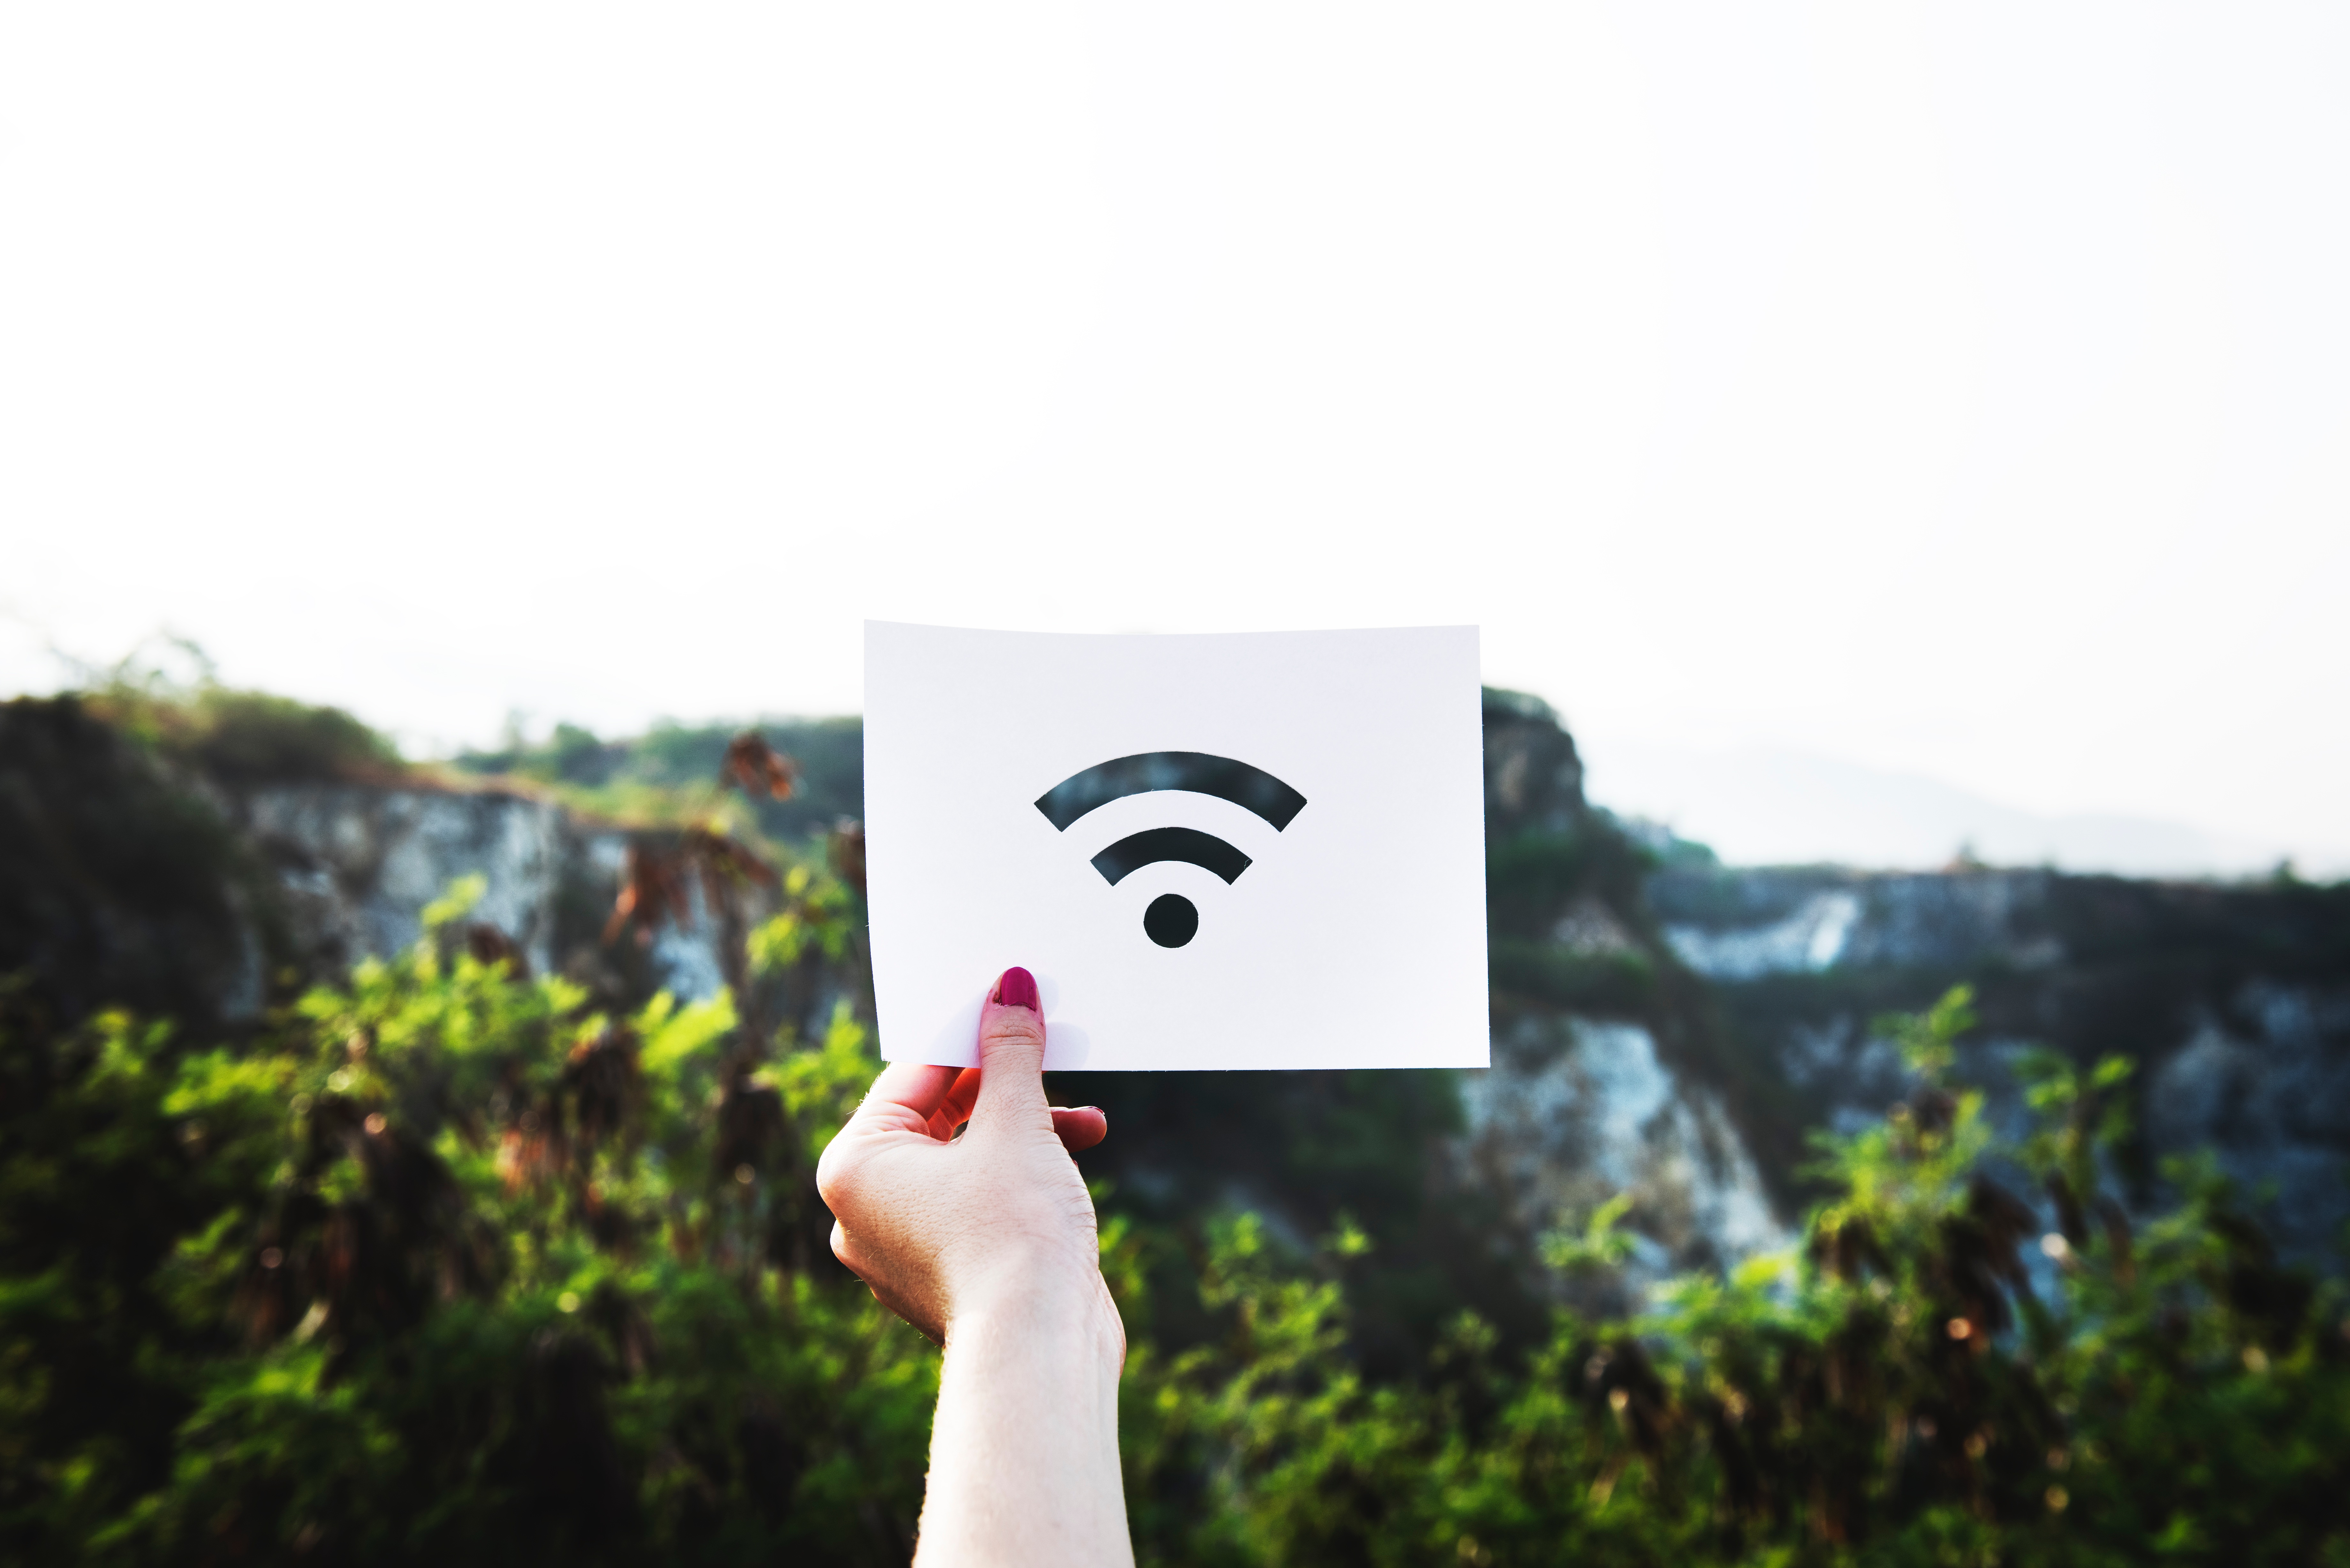
advertising